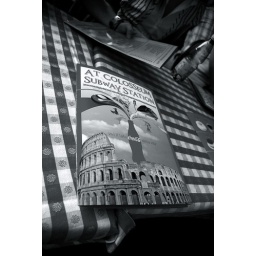
An over priced pizza place across the street from the Colosseum, Rome, Italy.